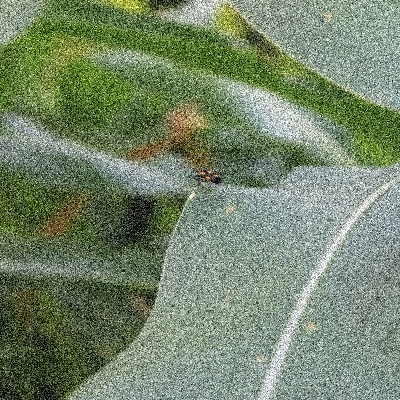
Label: Corn_(Maize)___Leaf_Spot